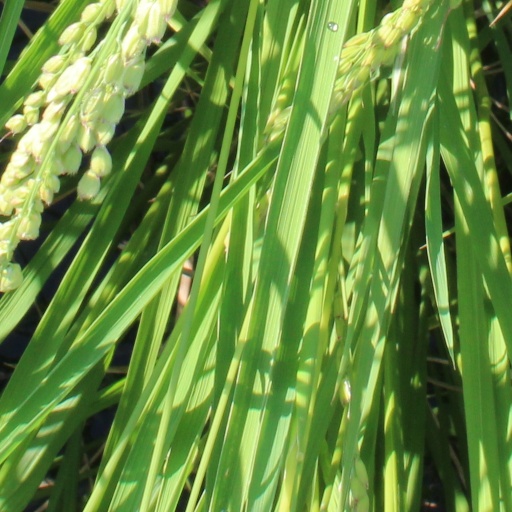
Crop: rice